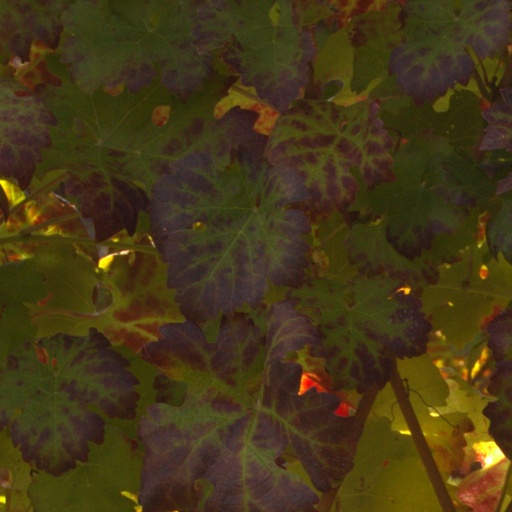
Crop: grape